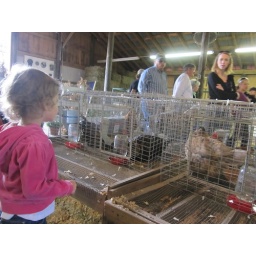
in the chicken house